Schönhausen

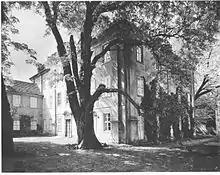
Bismarck's birthplace, 1921

Schönhausen was founded by the Bishops of Havelberg, who had the Romanesque brick church with its prominent westwork erected in 1212. After the Protestant Reformation, the Schönhausen estate was secularized by the Electors of Brandenburg.